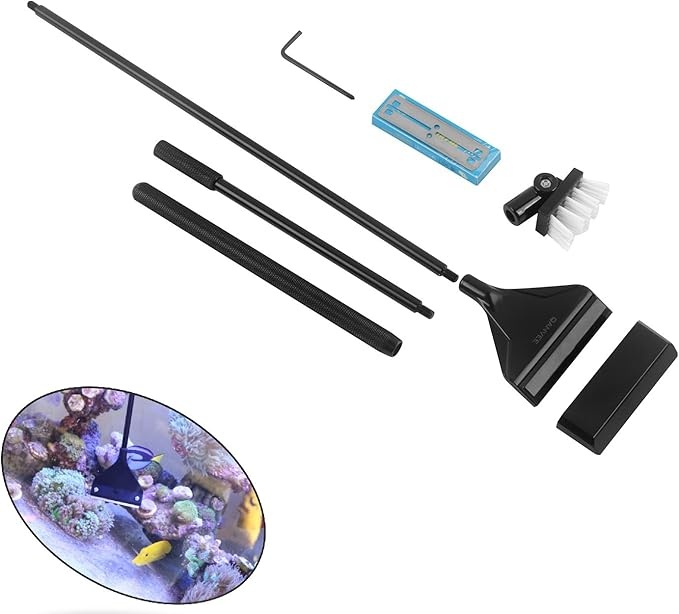
Aquarium Algae Scraper Cleaner Brush with 10 Stainless Steel Blades for Fish Reef Plant Glass Tank 26 Inch
About This EASY TO CLEAN: Pro Aquarium scraper with wide razor blade slides everything off your glass tank with ease,Could be used as gravel spatula with protection cover on GLASS FRIENDLY: Soft and sharp blade,Won't be able to scratch your precious glass tank STRONG AND HANDY: Aluminum Magnesium Alloy long handle and ABS plastic for the head makes it strong and light weight,very handy to use LENGTH ADJUSTABLE: 26-Inch metal handle with comfort grip is configurable into different lengths:15-20-26Inch,Suit for small to large tanks Overview Product Dimensions : 26"L x 2.5"W x 26"H Breed Recommendation : Small Breeds Specific Uses For Product : Cleaning Recommended Uses For Product : Indoor Material : Stainless Steel
Brand: QANVEE
Category: Animals & Pet Supplies > Pet Supplies > Fish & Aquatic Supplies > Aquarium Cleaning Supplies > Algae Scrapers